Xibeijiao station

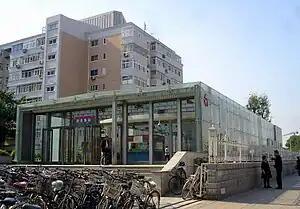

Xibeijiao Station is a station of Line 1 of the Tianjin Metro. It started operations on 12 June 2006.